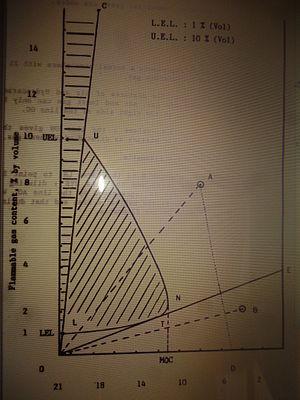
Ce diagramme représente les zones d'inflammabilité
À bord de certains navires, tels que les pétroliers et les chimiquiers, se trouve un système de gaz inerte. Ces systèmes permettent de produire et d’introduire des gaz inertes dans les cuves de cargaison de manière à rendre l’atmosphère ininflammable, et limiter ainsi tout risque d’incendie ou d’explosion.